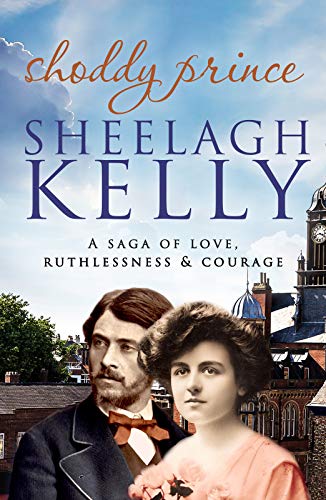
Shoddy Prince (The Prince Family Sagas Book 1)
Category: Buy a Kindle
About the Author Sheelagh Kelly was born in York. She left school at fifteen and went to work as a book-keeper. She has written for pleasure since she was a small child. Later she developed a keen interest in genealogy and history, which led her to trace her ancestors' story, and inspired her to write her first book. She has since produced many bestselling novels.
Features: A captivating tale of love that cannot be denied set in the tumultuous lead-up to the First World War | Bright Maguire | – poor, beautiful and kind – is the youngest member of a large Irish clan. | Nat Prince | is the illegitimate son of a prostitute, growing up on poverty-stricken streets. | When Bright brings Nat into the bosom of her loving family, things look better for the young man. But Nat will risk anything to make his fortune. Ever the opportunist, his colourful adventures take him across the world, while Bright struggles to survive the suffering he has left behind. | Although their love is destined never to die, it seems there is a conspiracy to keep Nat and Bright apart… | Rich in atmosphere and full of highly memorable characters, | Shoddy Prince | is a heart-warming saga of love, ruthlessness and courage, perfect for fans of Anna Jacobs, Rosie Goodwin and Kitty Neale. | Praise for Sheelagh Kelly: | ‘Genuinely perceptive portrayals of human relationships’ | Irish Independent | ‘The tough, sparky characters of Catherine Cookson, and the same sharp sense of destiny, place and time’ | Reay Tannahill | ‘Sheelagh Kelly surely can write’ | Sunderland Echo